Doe Triple-D

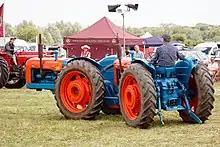
Doe Dual-Drive Triple D Tractor

The Doe Triple-D or Doe Dual Drive is a make of tractor produced by Ernest Doe & Sons in the 1950s and 1960s in Ulting Essex. Its two engines and 90-degree articulation made it one of the most unorthodox tractors ever built.